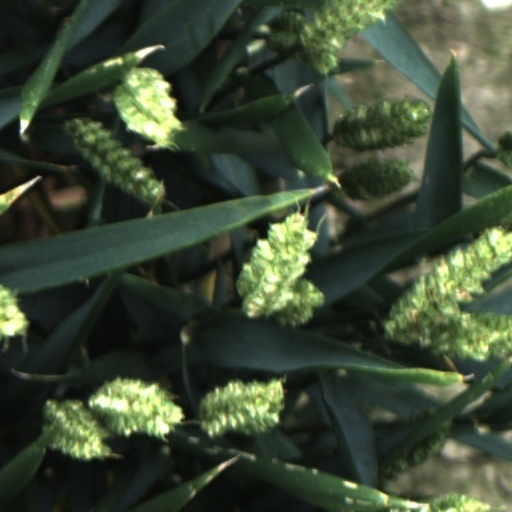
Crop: wheat